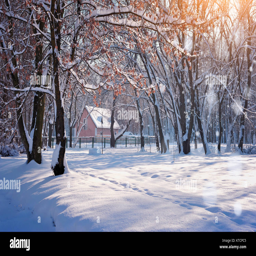
hut in winter forest in a frosty sunny day